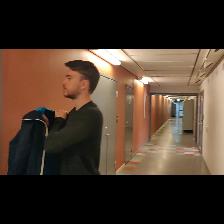
Label: Human